Andrés Sapelak

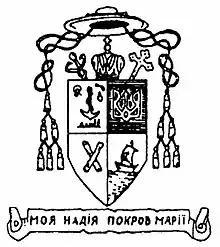
Coat of arms of Bishop Andrés Sapelak

Sapelak was born in Ryszkowa Wola, Second Polish Republic, in the Ukrainian family of Mykhaylo and Ahafiya (née Yarosh) Sapelak and ordained a priest on June 29, 1949, joining the religious order of Salesians of Saint John Bosco. He was appointed Auxiliary bishop of Faithful of the Oriental Rites (Argentina) as well as Titular Bishop of Sebastopolis on August 14, 1961, and consecrated on October 15, 1961. On February 9, 1968, Sapelak was appointed bishop of Eparchy of Santa María del Patrocinio en Buenos Aires where he remained until his retirement on December 12, 1997.